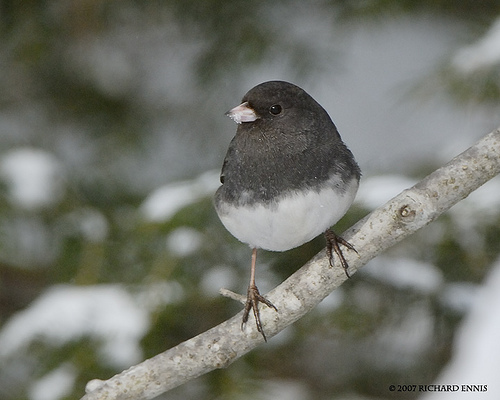
a grey headed bird with a white breast and a bright white bill.
this bird has a short neck, a white bill, and a white belly
this bird has a white belly and breast, gray neck and crown, and a little pointy bill.
this is a small light grey bird that has a dark grey to black upper breast, head, and back.
this bird is primarily grey with a white belly and a short bill.
this bird has a white bottom belly and a charcoal top belly that is also the same as the crown.
a small grey bird with a white belly, a short white beak, tan colored tarsus, and darker grey feet.
this small, round bird is primarily dark gray with a white belly.
this particular bird has a belly that is white with gray breasts
this bird has a white belly and abdomen, and a dark grey head and breast.
Species: Dark Eyed Junco